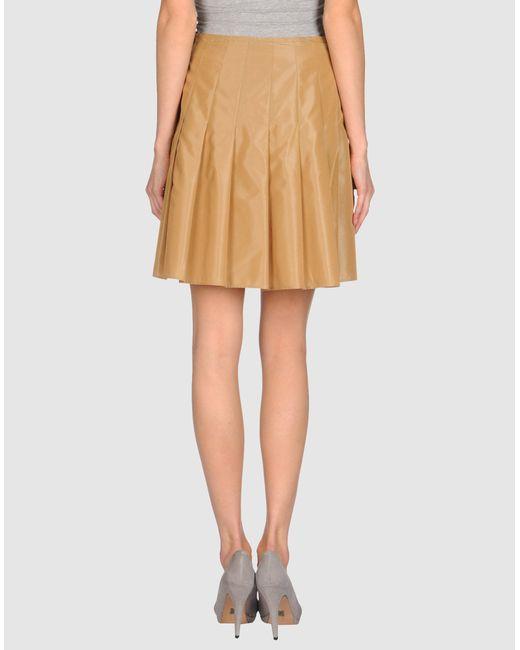
faltenrock über dem Knie mit Ziernähten, glänzendes Kunstleder in Beige oder Hellbraun, Bund mit oder ohne sichtbaren Bund